Zugspitze

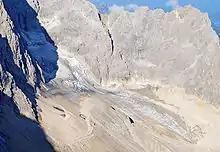
The Höllentalferner in 2009

The rocks around the Zugspitze are a habitat for chamois, whilst marmots are widespread on the southern side of the massif. At the summit there are frequently alpine choughs, drawn there by people feeding them. Somewhat lower down the mountain there are mountain hare and the hazel dormouse. Alpine birds occurring on the Zugspitze include the golden eagle, rock ptarmigan, snow finch, alpine accentor and brambling. The crag martin which has given its name to the "Schwalbenwand" ("Swallows' Wall") at Kreuzeck is frequently encountered. The basins of Mittenwald and Seefeld, as well as the Fern Pass are on bird migration routes.